Dingzhou railway station

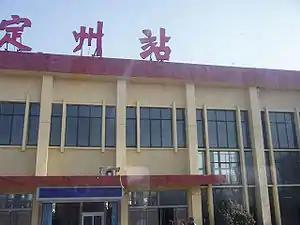

Dingzhou railway station is a station on Beijing–Guangzhou railway in Dingzhou, Baoding, Hebei.